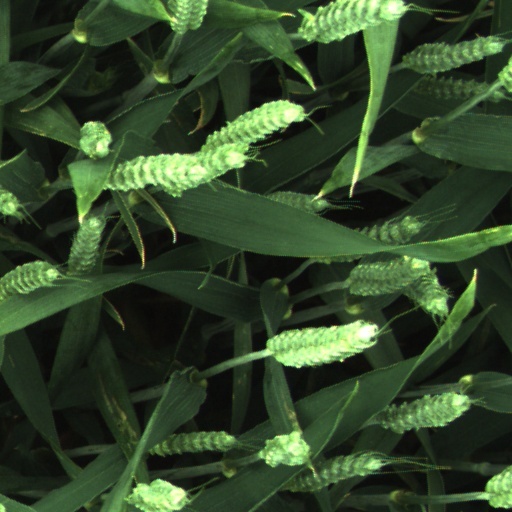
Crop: wheat